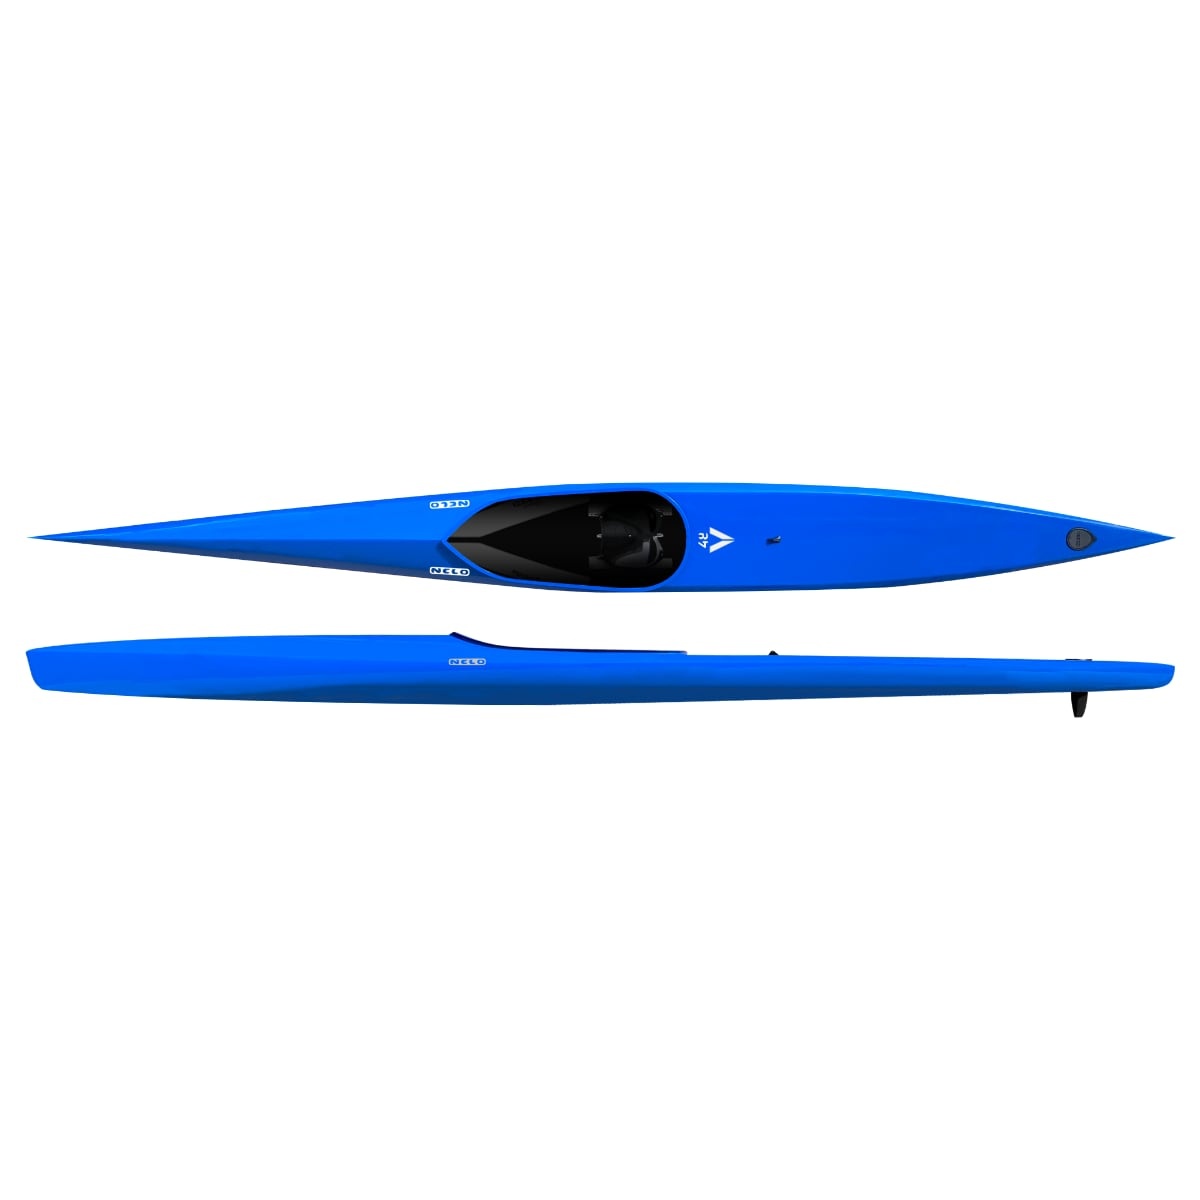
K1 Viper 48
Brand: Nelo
Egenskaper Skapad för paddlare med god balans och flera års erfarenhet, erbjuder en kombination av stabilitet och utmaning. Ger avancerad prestanda med dess välformade skrov som erbjuder snabbhet och smidighet på vattnet. Anpassningsbar och bekväm, med justerbara fotstöd och sits för olika kroppstyper och paddlingspreferenser. Tillverkad med högkvalitativa material för robusthet och långvarig hållbarhet i olika vattenmiljöer och väderförhållanden. Bjuder på en teknikförbättrande paddlingsupplevelse, rankare än Viper 51, 55 och 60, vilket gör den till ett utmärkt val för paddlare som strävar efter kontinuerlig förbättring.
Category: Sporting Goods > Outdoor Recreation > Boating & Water Sports > Boating & Rafting > Kayaks > Surf Kayaks